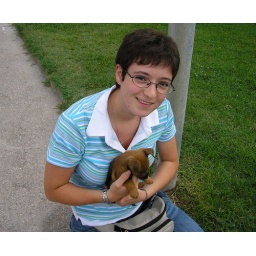
I met this puppy in Pesaro... he really looked like the dog I had before Indy... I needed to cuddle it!